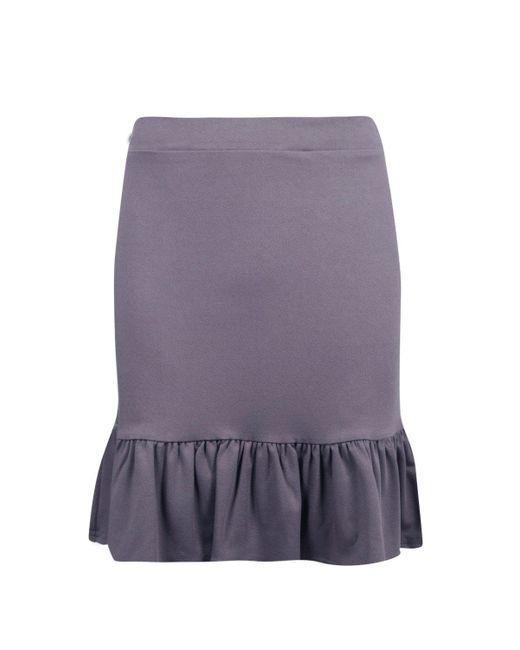
Grauer weicher Baumwollrock mit Rüschen, formelle oder Freizeitkleidung